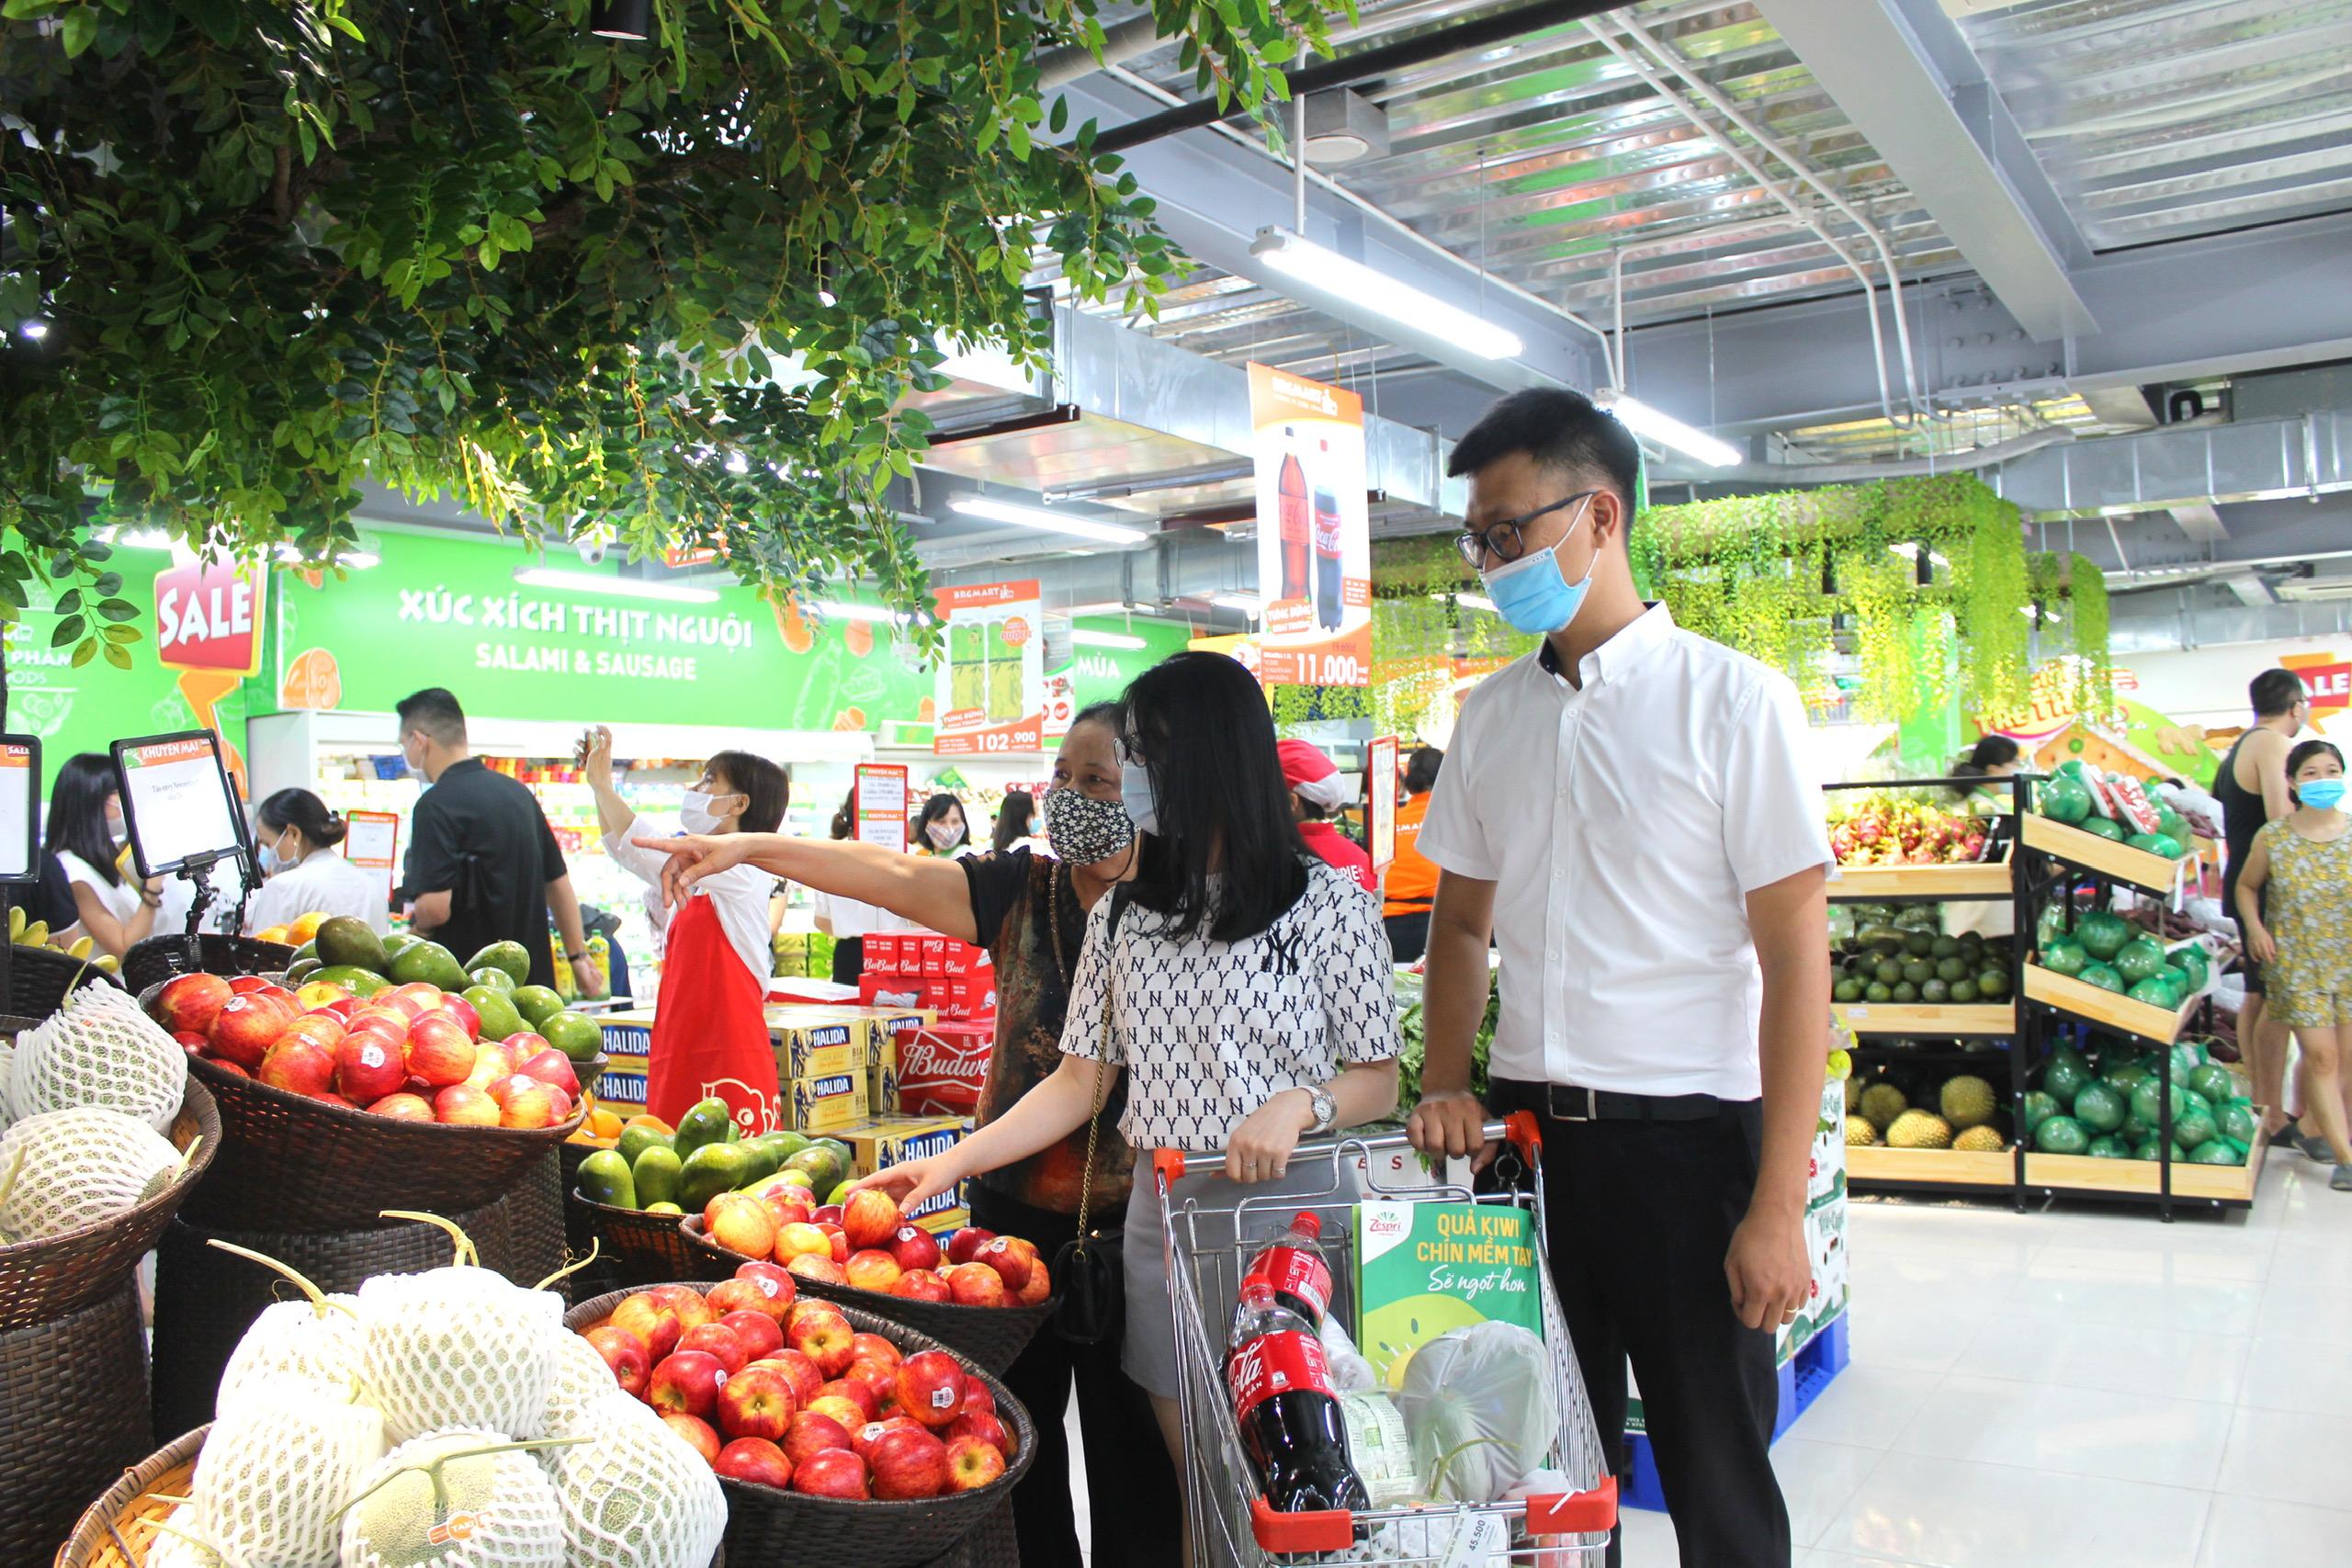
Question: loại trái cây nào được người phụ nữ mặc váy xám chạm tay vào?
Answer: táo